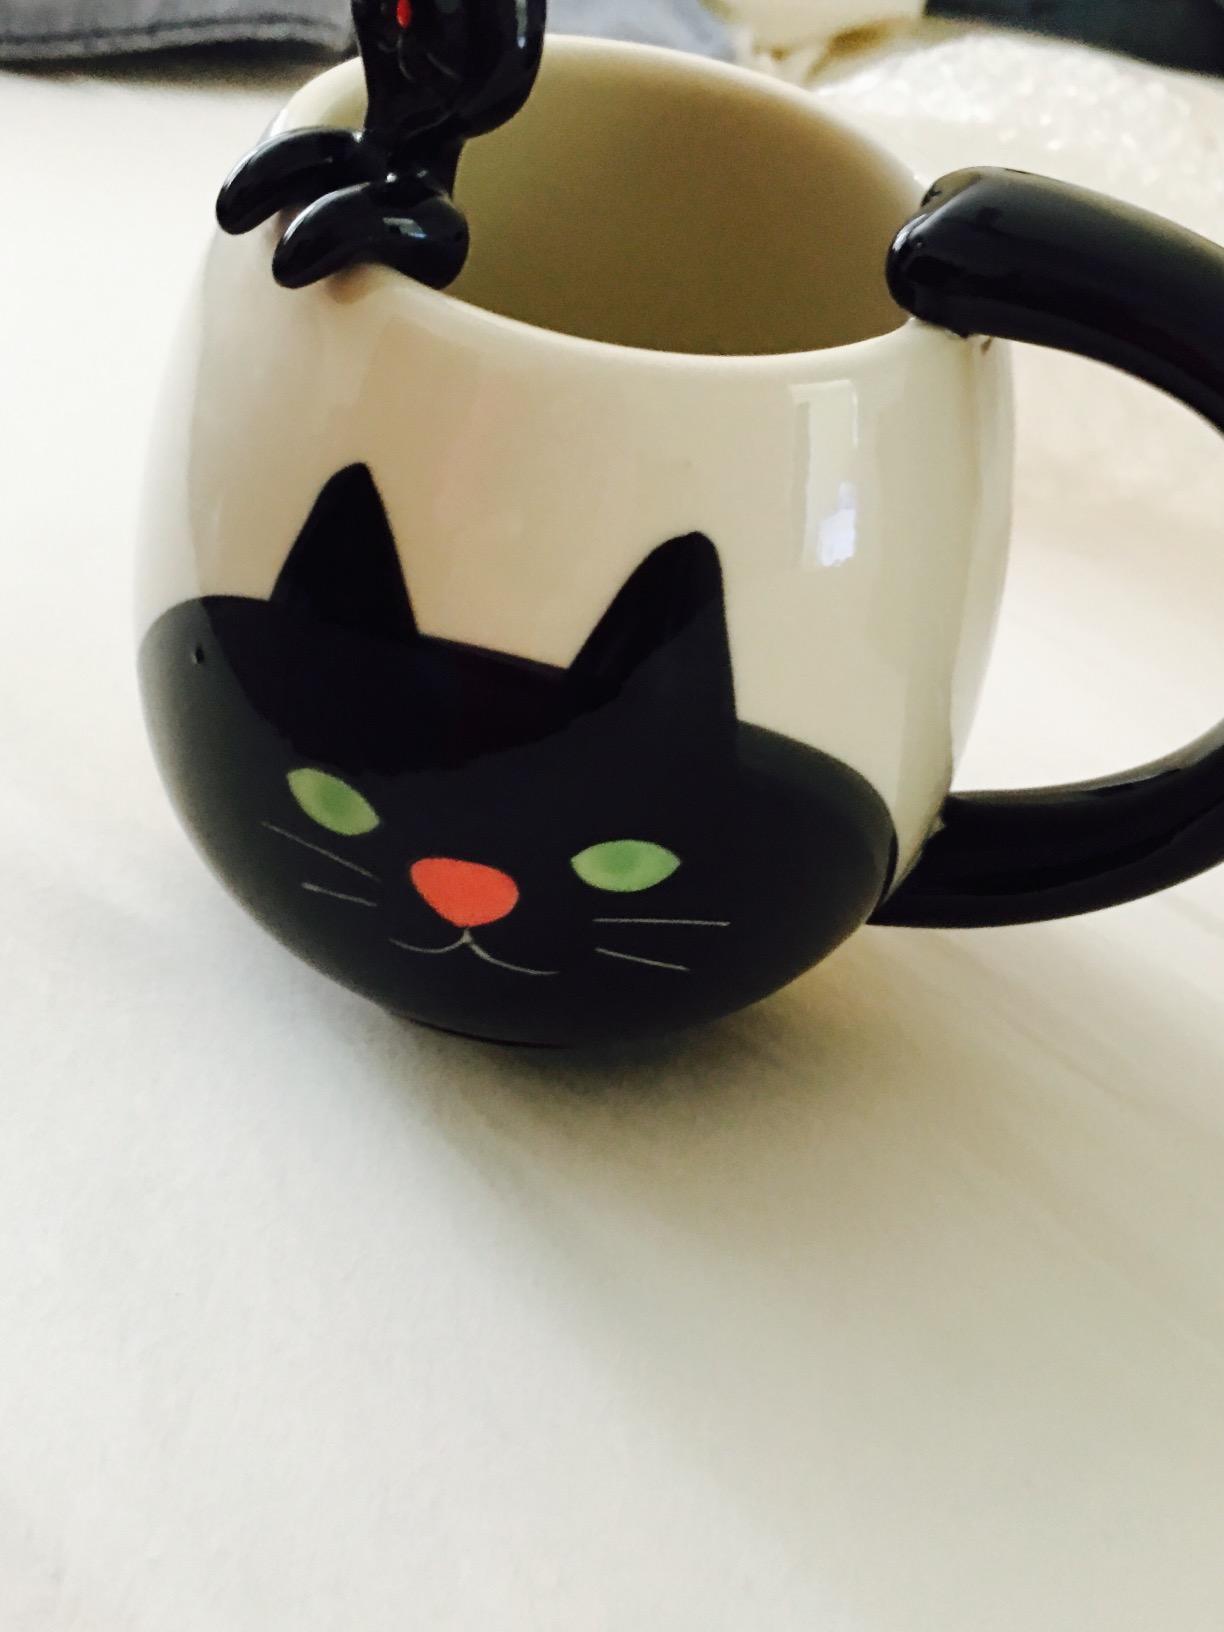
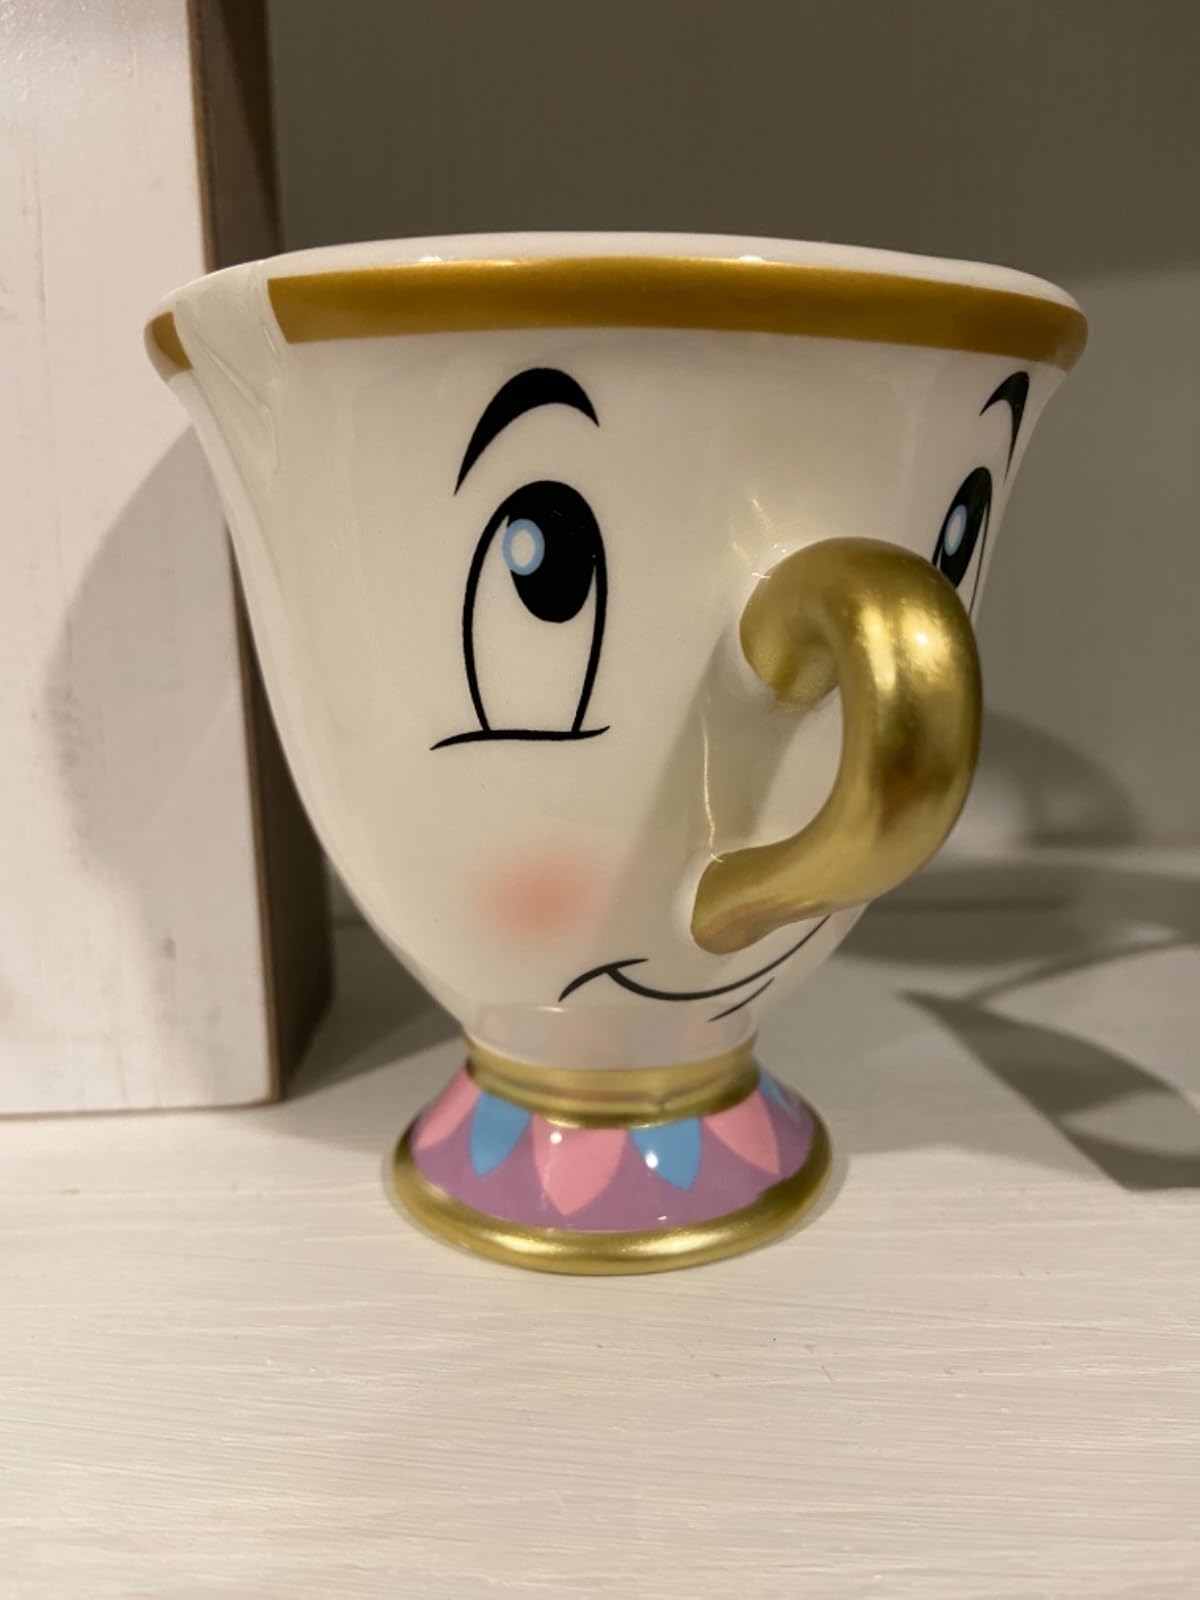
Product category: items_mug
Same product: no